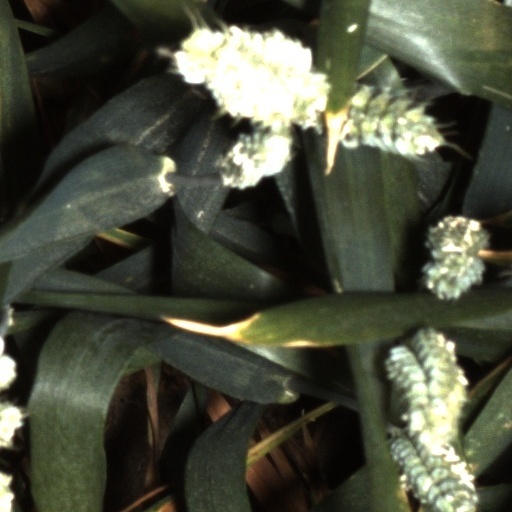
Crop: wheat